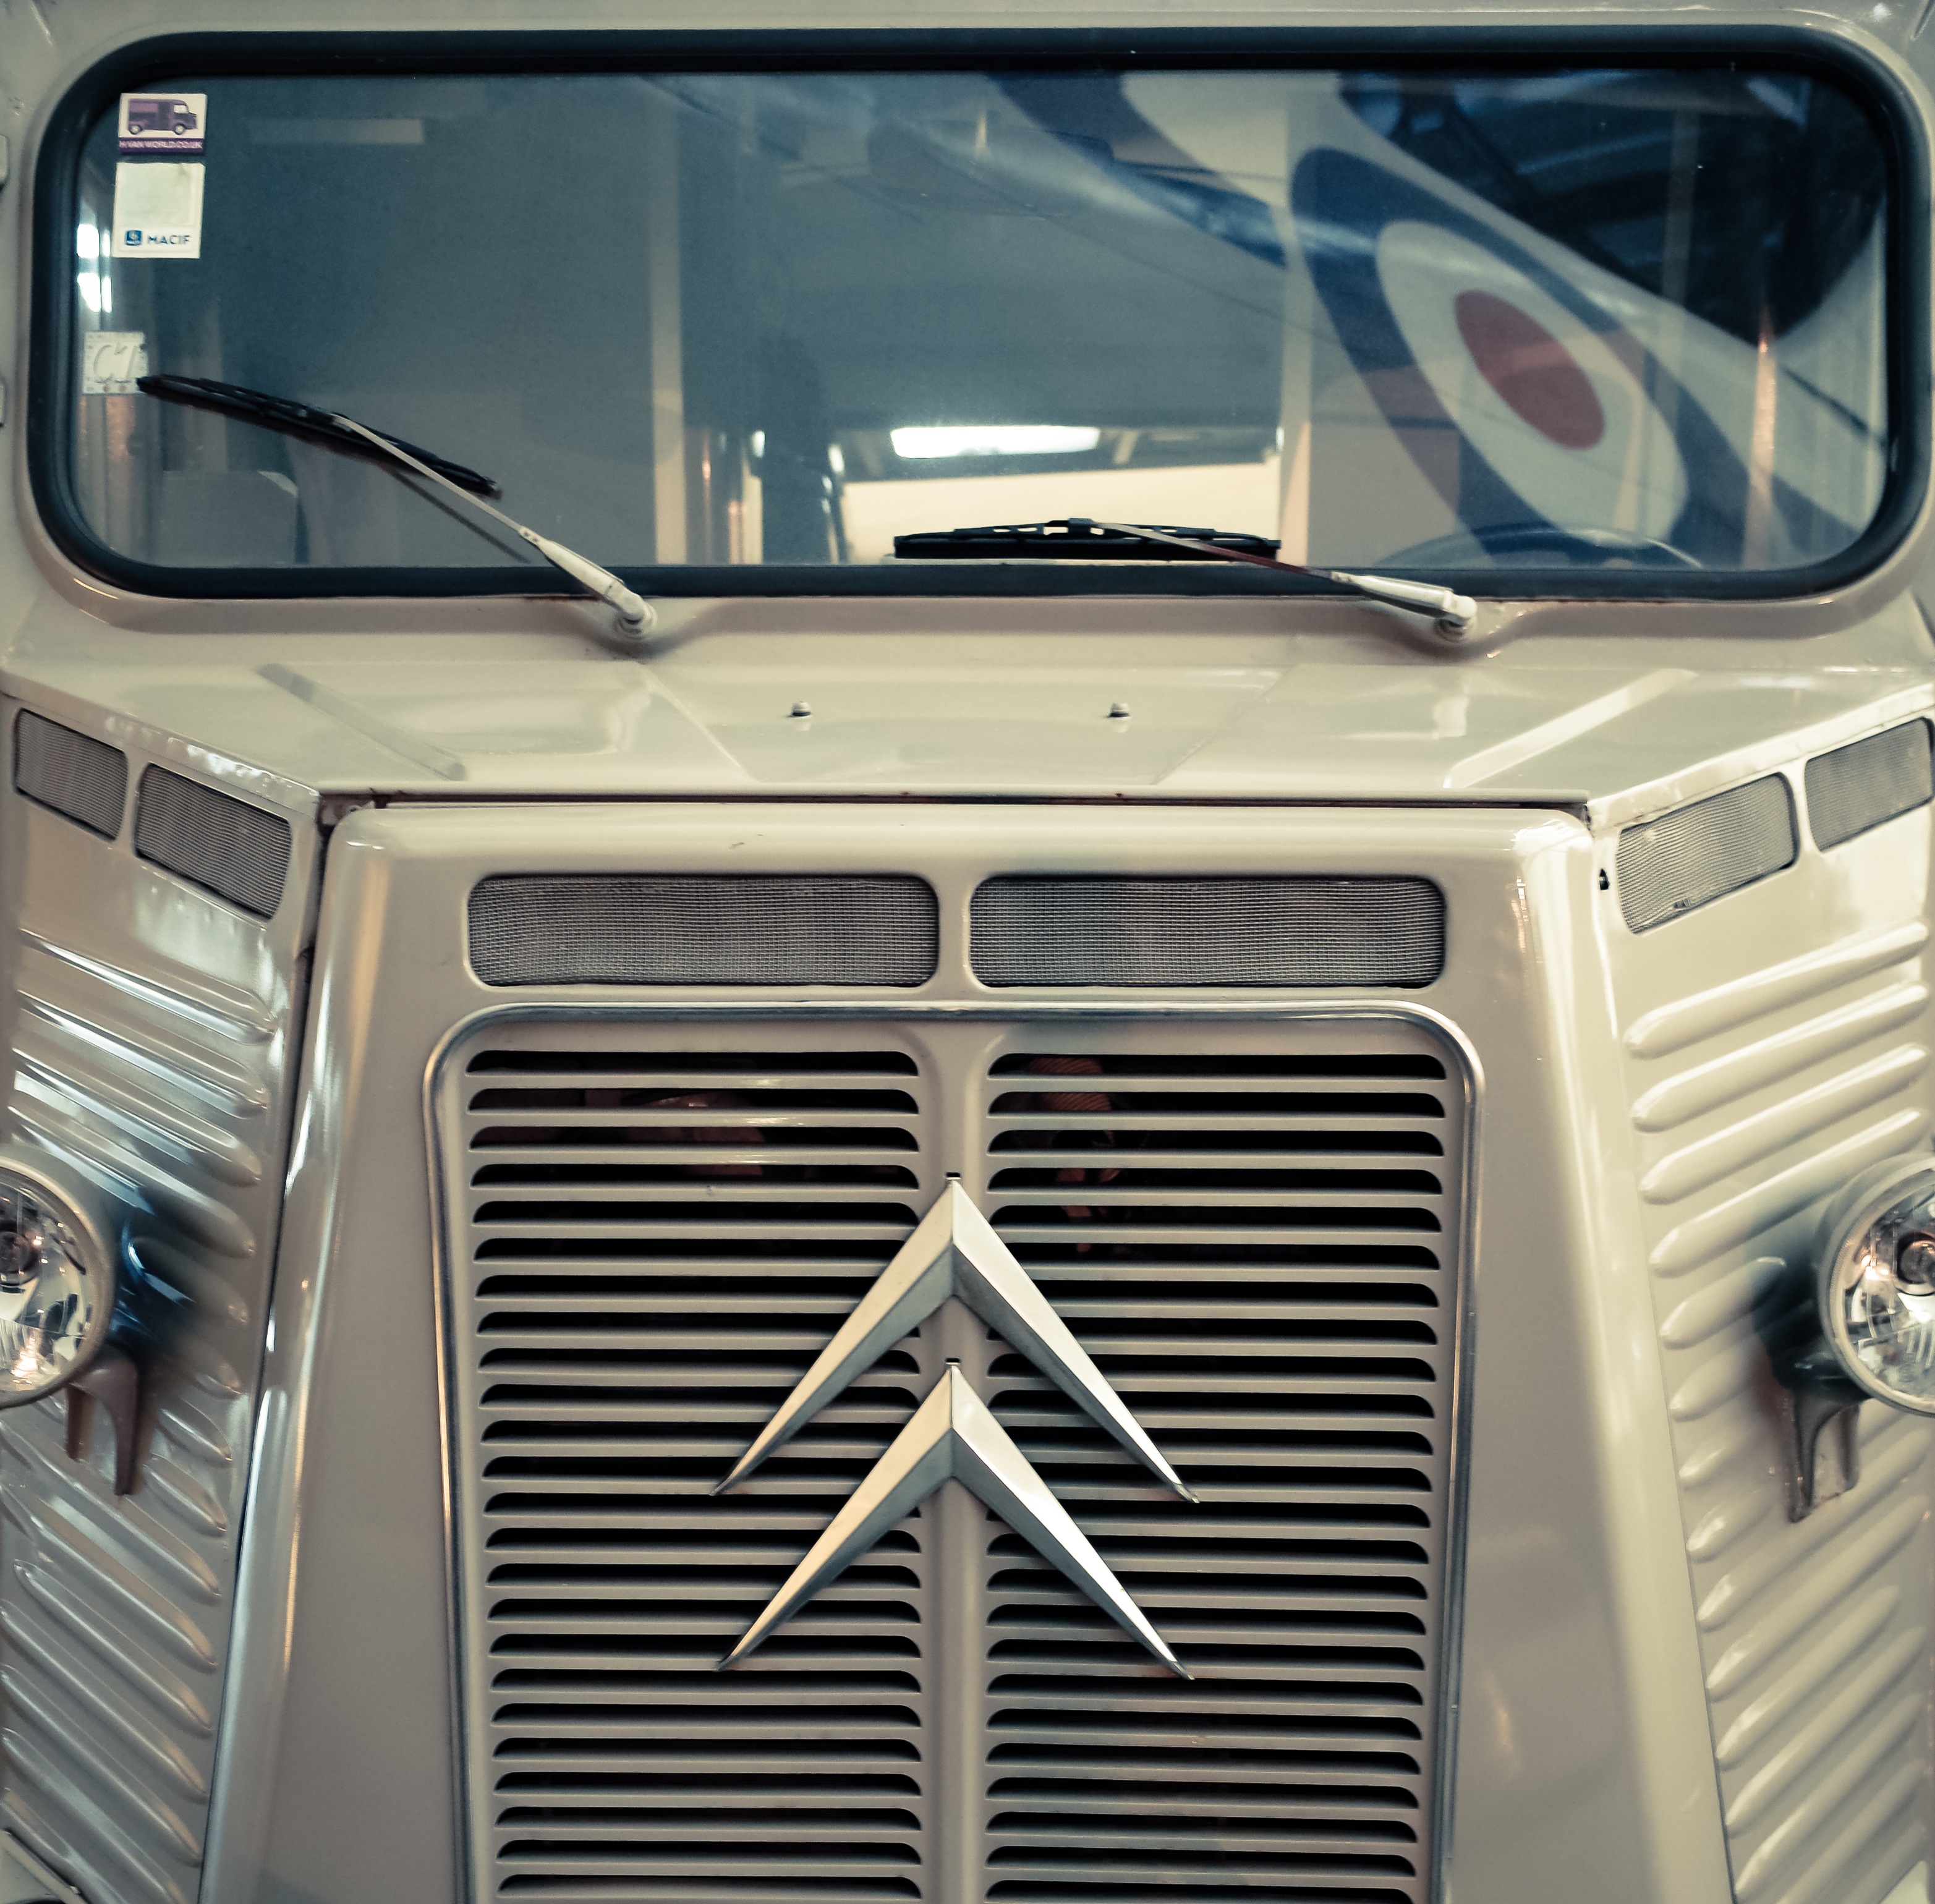
car, retro, van, vehicle, museum, auto, classic car, grille, motor vehicle, bumper, radiator, front, raf, sport utility vehicle, land vehicle, automobile make, automotive exterior, luxury vehicle